Tropical Storm Bertha (2020)

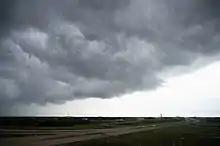
Dark clouds from Bertha at Kennedy Space Center

The precursor disturbance to Tropical Storm Bertha caused a significant, multi-day rainfall event across South Florida, reaching across several locations. The peak 72–hour accumulation was , recorded in Miami. Rainfall rates of an hour contributed to a 24-hour total of there, more than doubling the previous daily rainfall record and resulting in the city's most significant rain event in eight years. The precursor disturbance spawned an EF1 tornado in Aladdin City, which produced winds of and was on the ground for . The tornado damaged trees and fences, and overturned several campers. Thunderstorms produced hail up to in diameter near Wellington, as well as wind gusts estimated up to .